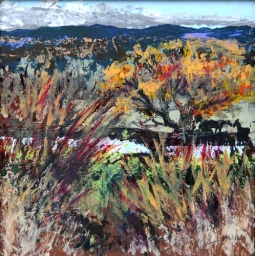
Horses under the tree by the river is an acrylic knife work 14X14$225. +s/h